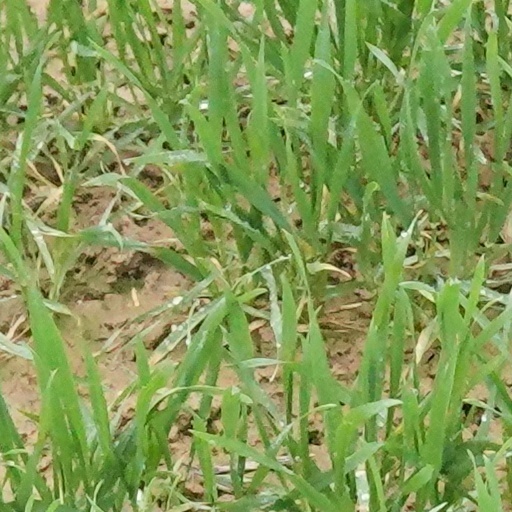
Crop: wheat